Native Sons (The Long Ryders album)

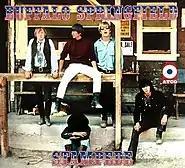

The album cover is a recreation of the abandoned Buffalo Springfield album, "Stampede", which was set to be released as their second album in 1967, going as far as to have a cover photo taken. The photo for "Native Sons" was shot by noted punk rock photographer Ed Colver who had also shot the cover for the band's "10-5-60" EP as well as covers for Black Flag and Bad Religion.